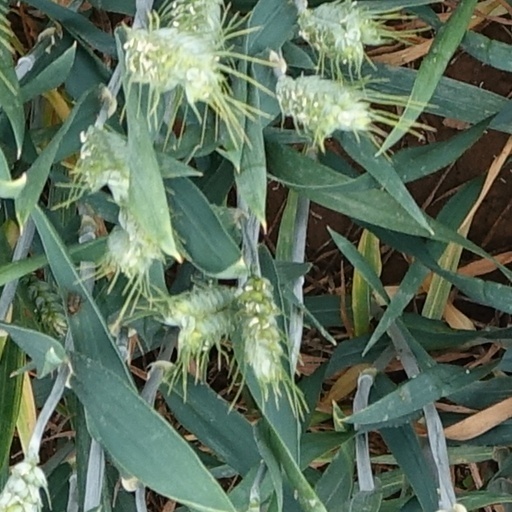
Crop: wheat